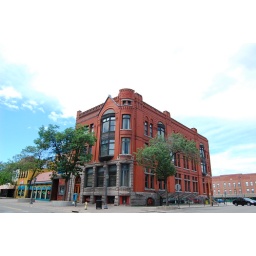
A beautiful old bank building on a street corner in St. Cloud, Minn.